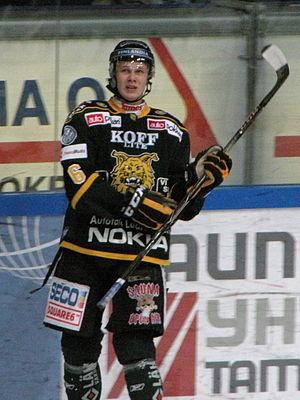
Jyrki Jokipakka est un joueur professionnel finlandais de hockey sur glace. Il évolue au poste de défenseur.